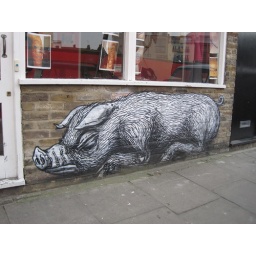
Sleeping hog under a tattoo shop window